Punjab Regiment (Pakistan)

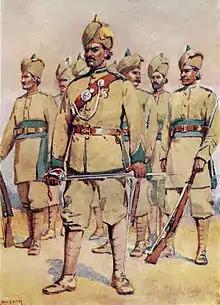
33rd Punjabis Watercolour by Maj AC Lovett, 1910.

Following the British Crown's takeover of rule over British India from the East India Company in 1858, the Punjab regiments played a role in numerous conflicts across the world involving the British Empire. Various battalions were deployed to regions of British interest, ranging from modern-day China, Egypt, Burma and erstwhile Abyssinia.